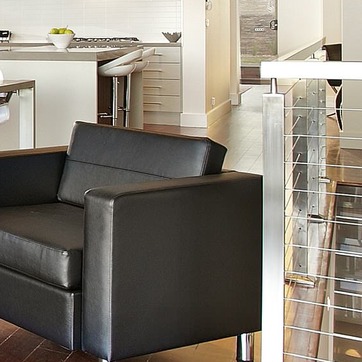
Material: leather